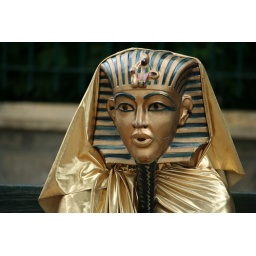
Woman dressed sitting motionless in Egyptian attire for money.